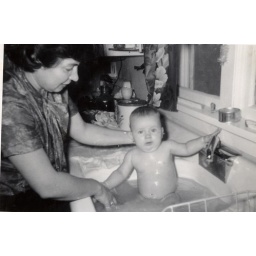
Ruth Paul bathing daughter Lisa in Grandma Wilson's kitchen sink